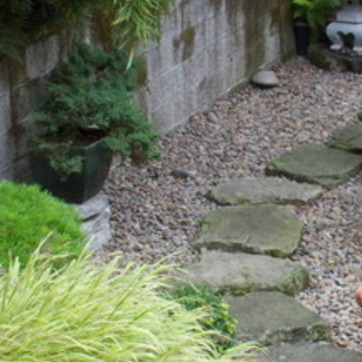
Material: stone